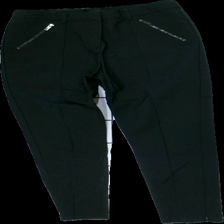
View: front
Type: Trousers
Category: Ladies
Brand: Kappahl
Colors: Black
Material: 75% nylon, 25% cotton
Cut: None
Size: 38
Season: All
Damage: pulled thread
Price range: <50
Recommended usage: Export